Hindu mythological wars

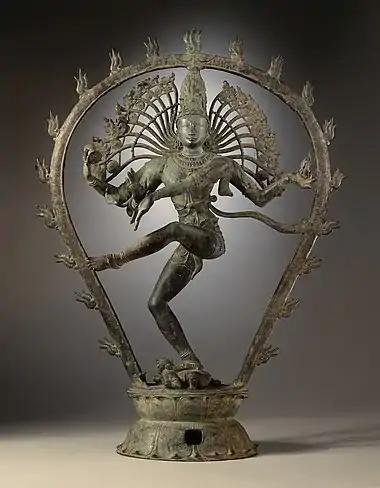
11th-century statue of Shiva as Nataraja, the lord of the dance

Vishnu, the preserver deity, is considered to be the Ultimate Reality in the Vaishnavism tradition of Hinduism. He is the spouse of Lakshmi, the goddess of prosperity. In the Puranas, he periodically takes birth as an avatar upon the earth. Vishnu has 10 avatars: Matsya, Kurma, Varaha, Narasimha, Vamana, Parashurama, Rama, Balarama or Buddha, Krishna, and Kalki. Vishnu is also said to have total of 36 forms other than these ten incarnations, including Mohini, Nara-Narayana, Arjuna, Dattatreya, Dhanvantari, Hayagriva, and several others. In battle, the avatars of Vishnu are aided by a variety of "astra," or celestial weapons. The mantra employed to invoke him is Om Namo Narayanaya. His two most popular human avatars, Rama and Krishna, possess many celestial weapons. Krishna also employed a few of these weapons in the Mahabharata. These include: